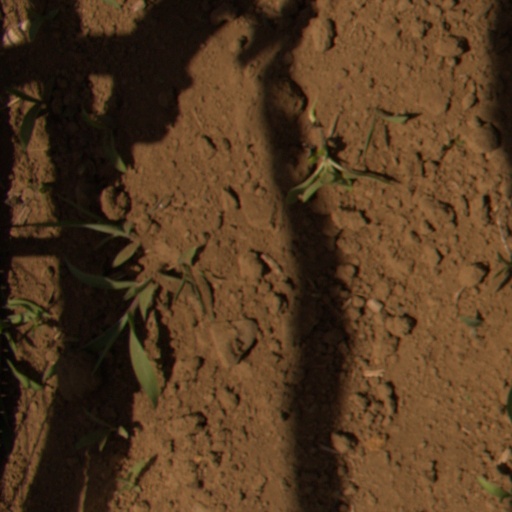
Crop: Jerusalem artichoke